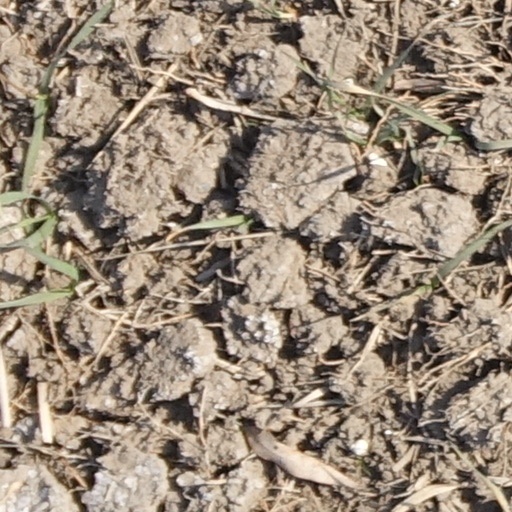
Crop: wheat